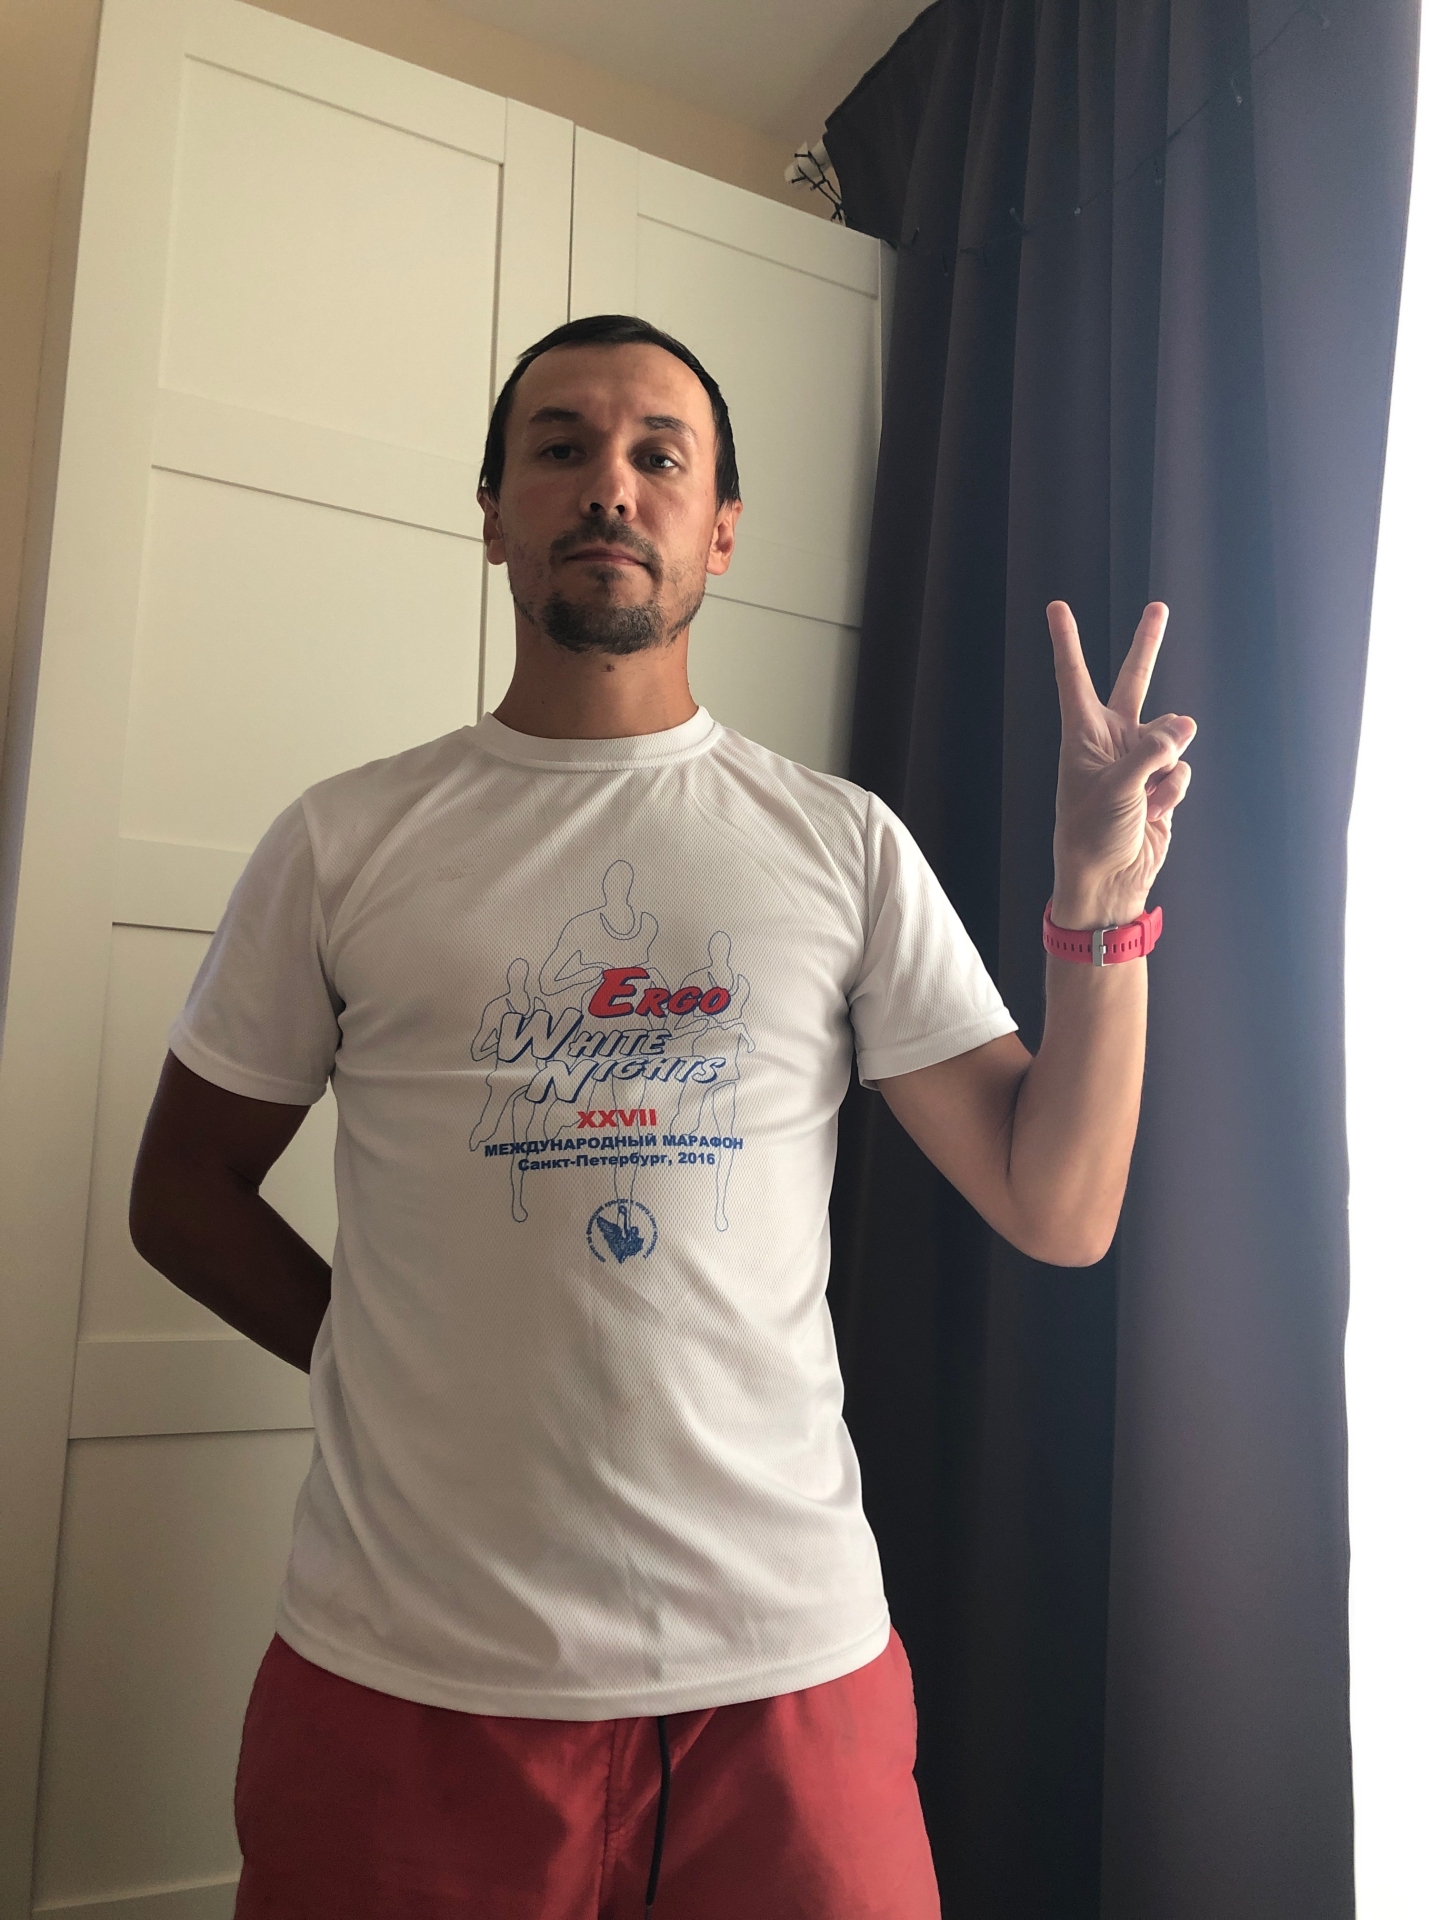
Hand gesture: peace